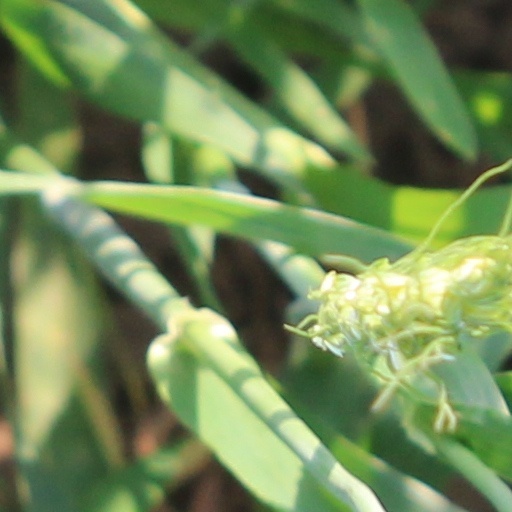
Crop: wheat